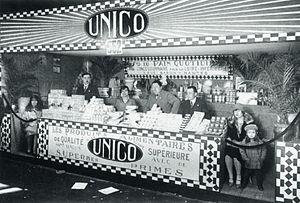
Stand UNICO - 1928
Système U est une coopérative de commerçants de grande distribution française présidée par Dominique Schelcher.